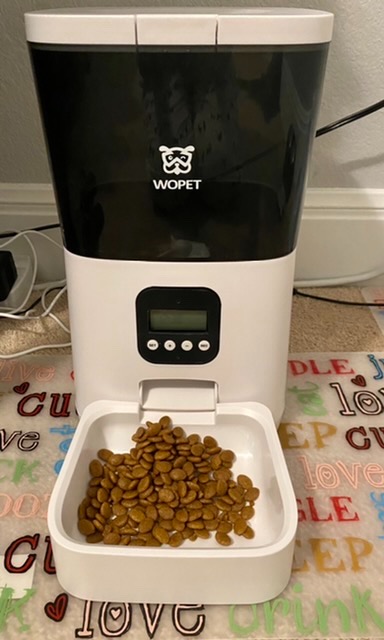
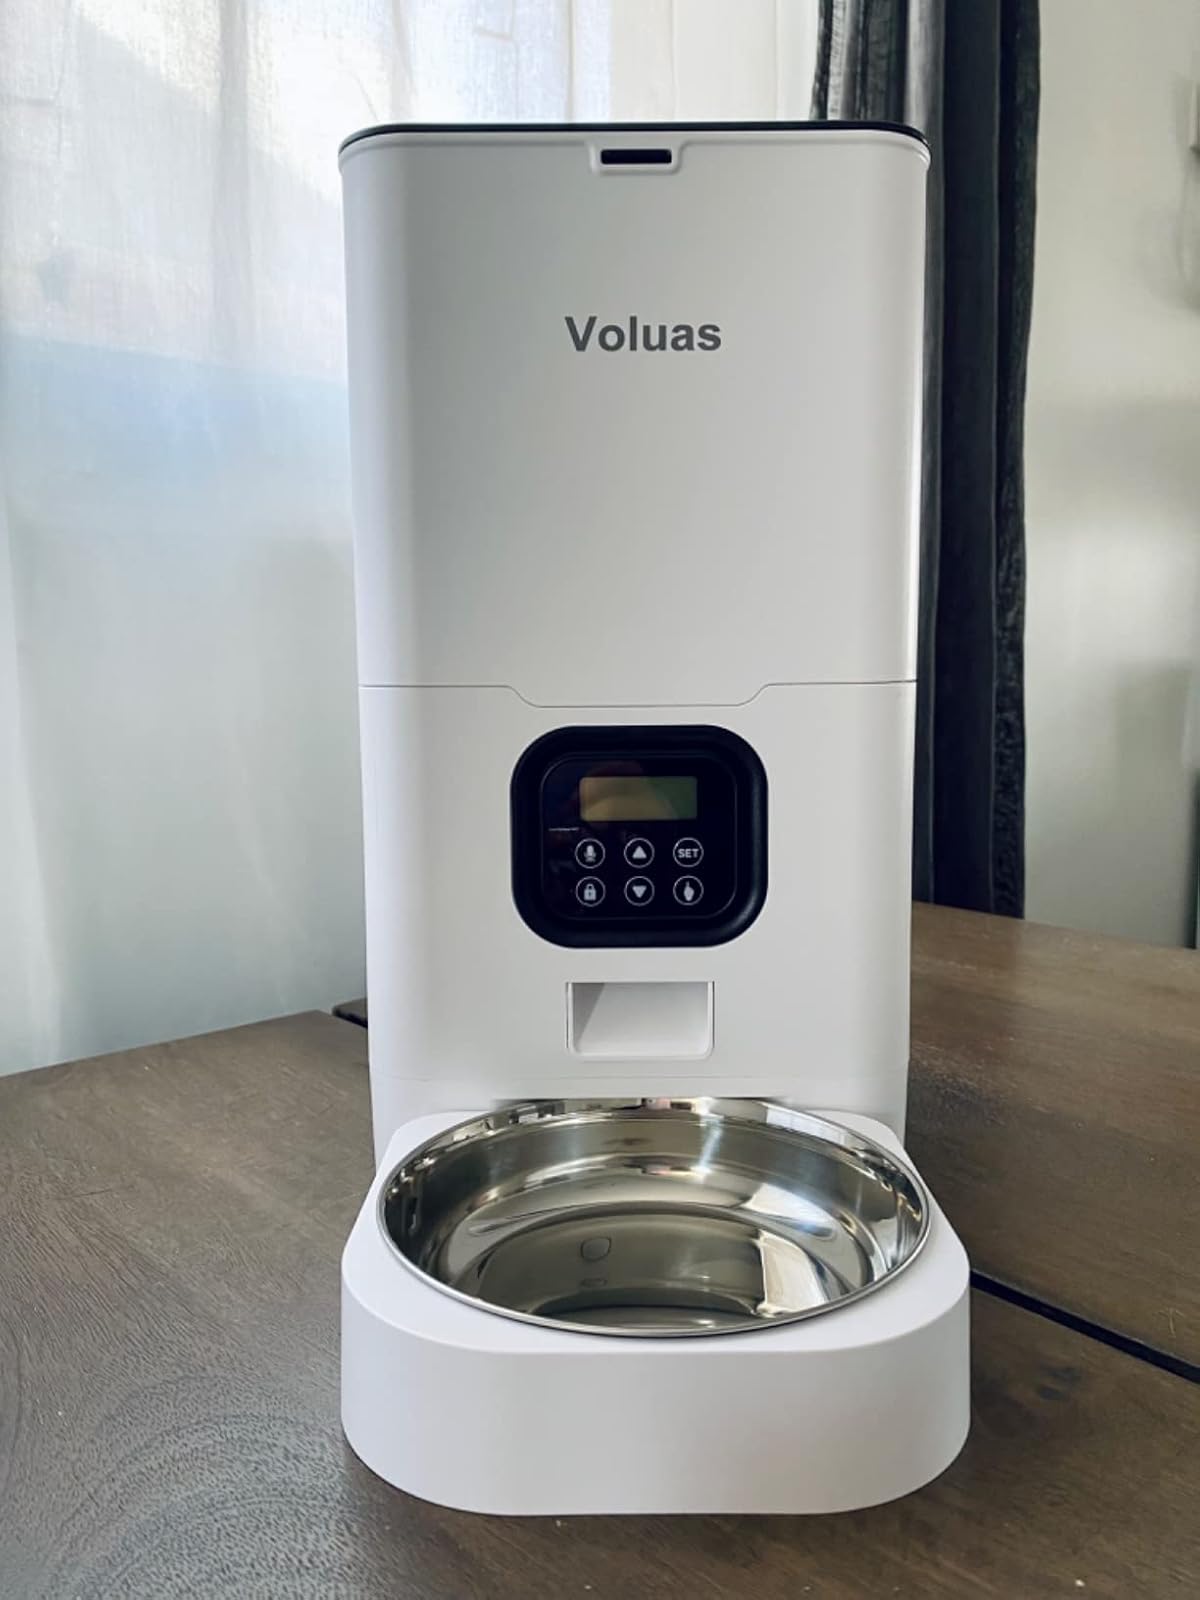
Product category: items_feeder
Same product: no